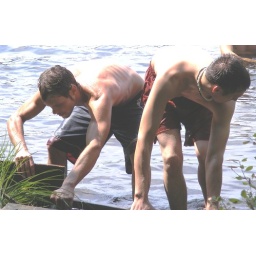
me and my boy andy building a dock on south lake in the Adrondacks mts.     me left andy right